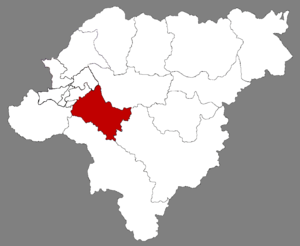
Le district d'Acheng est une subdivision administrative de la province du Heilongjiang en Chine. Il est placé sous la juridiction de la ville sous-provinciale de Harbin. Son chef-lieu est la ville d'Acheng.